Question: Please indicate a possible affordance area of the hit_baseball_bat that can be used for hitting
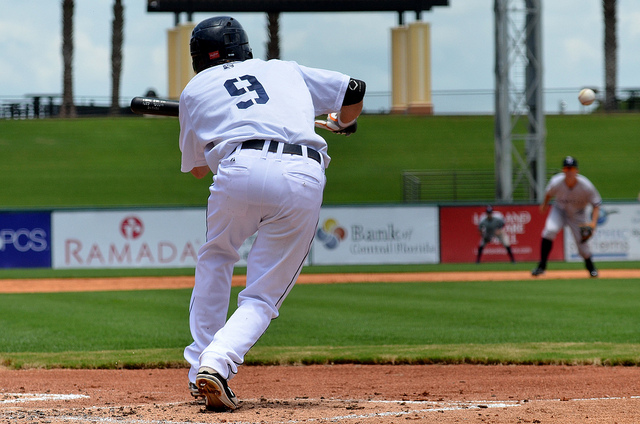
Answer: [125.921, 99.068, 183.064, 117.64]